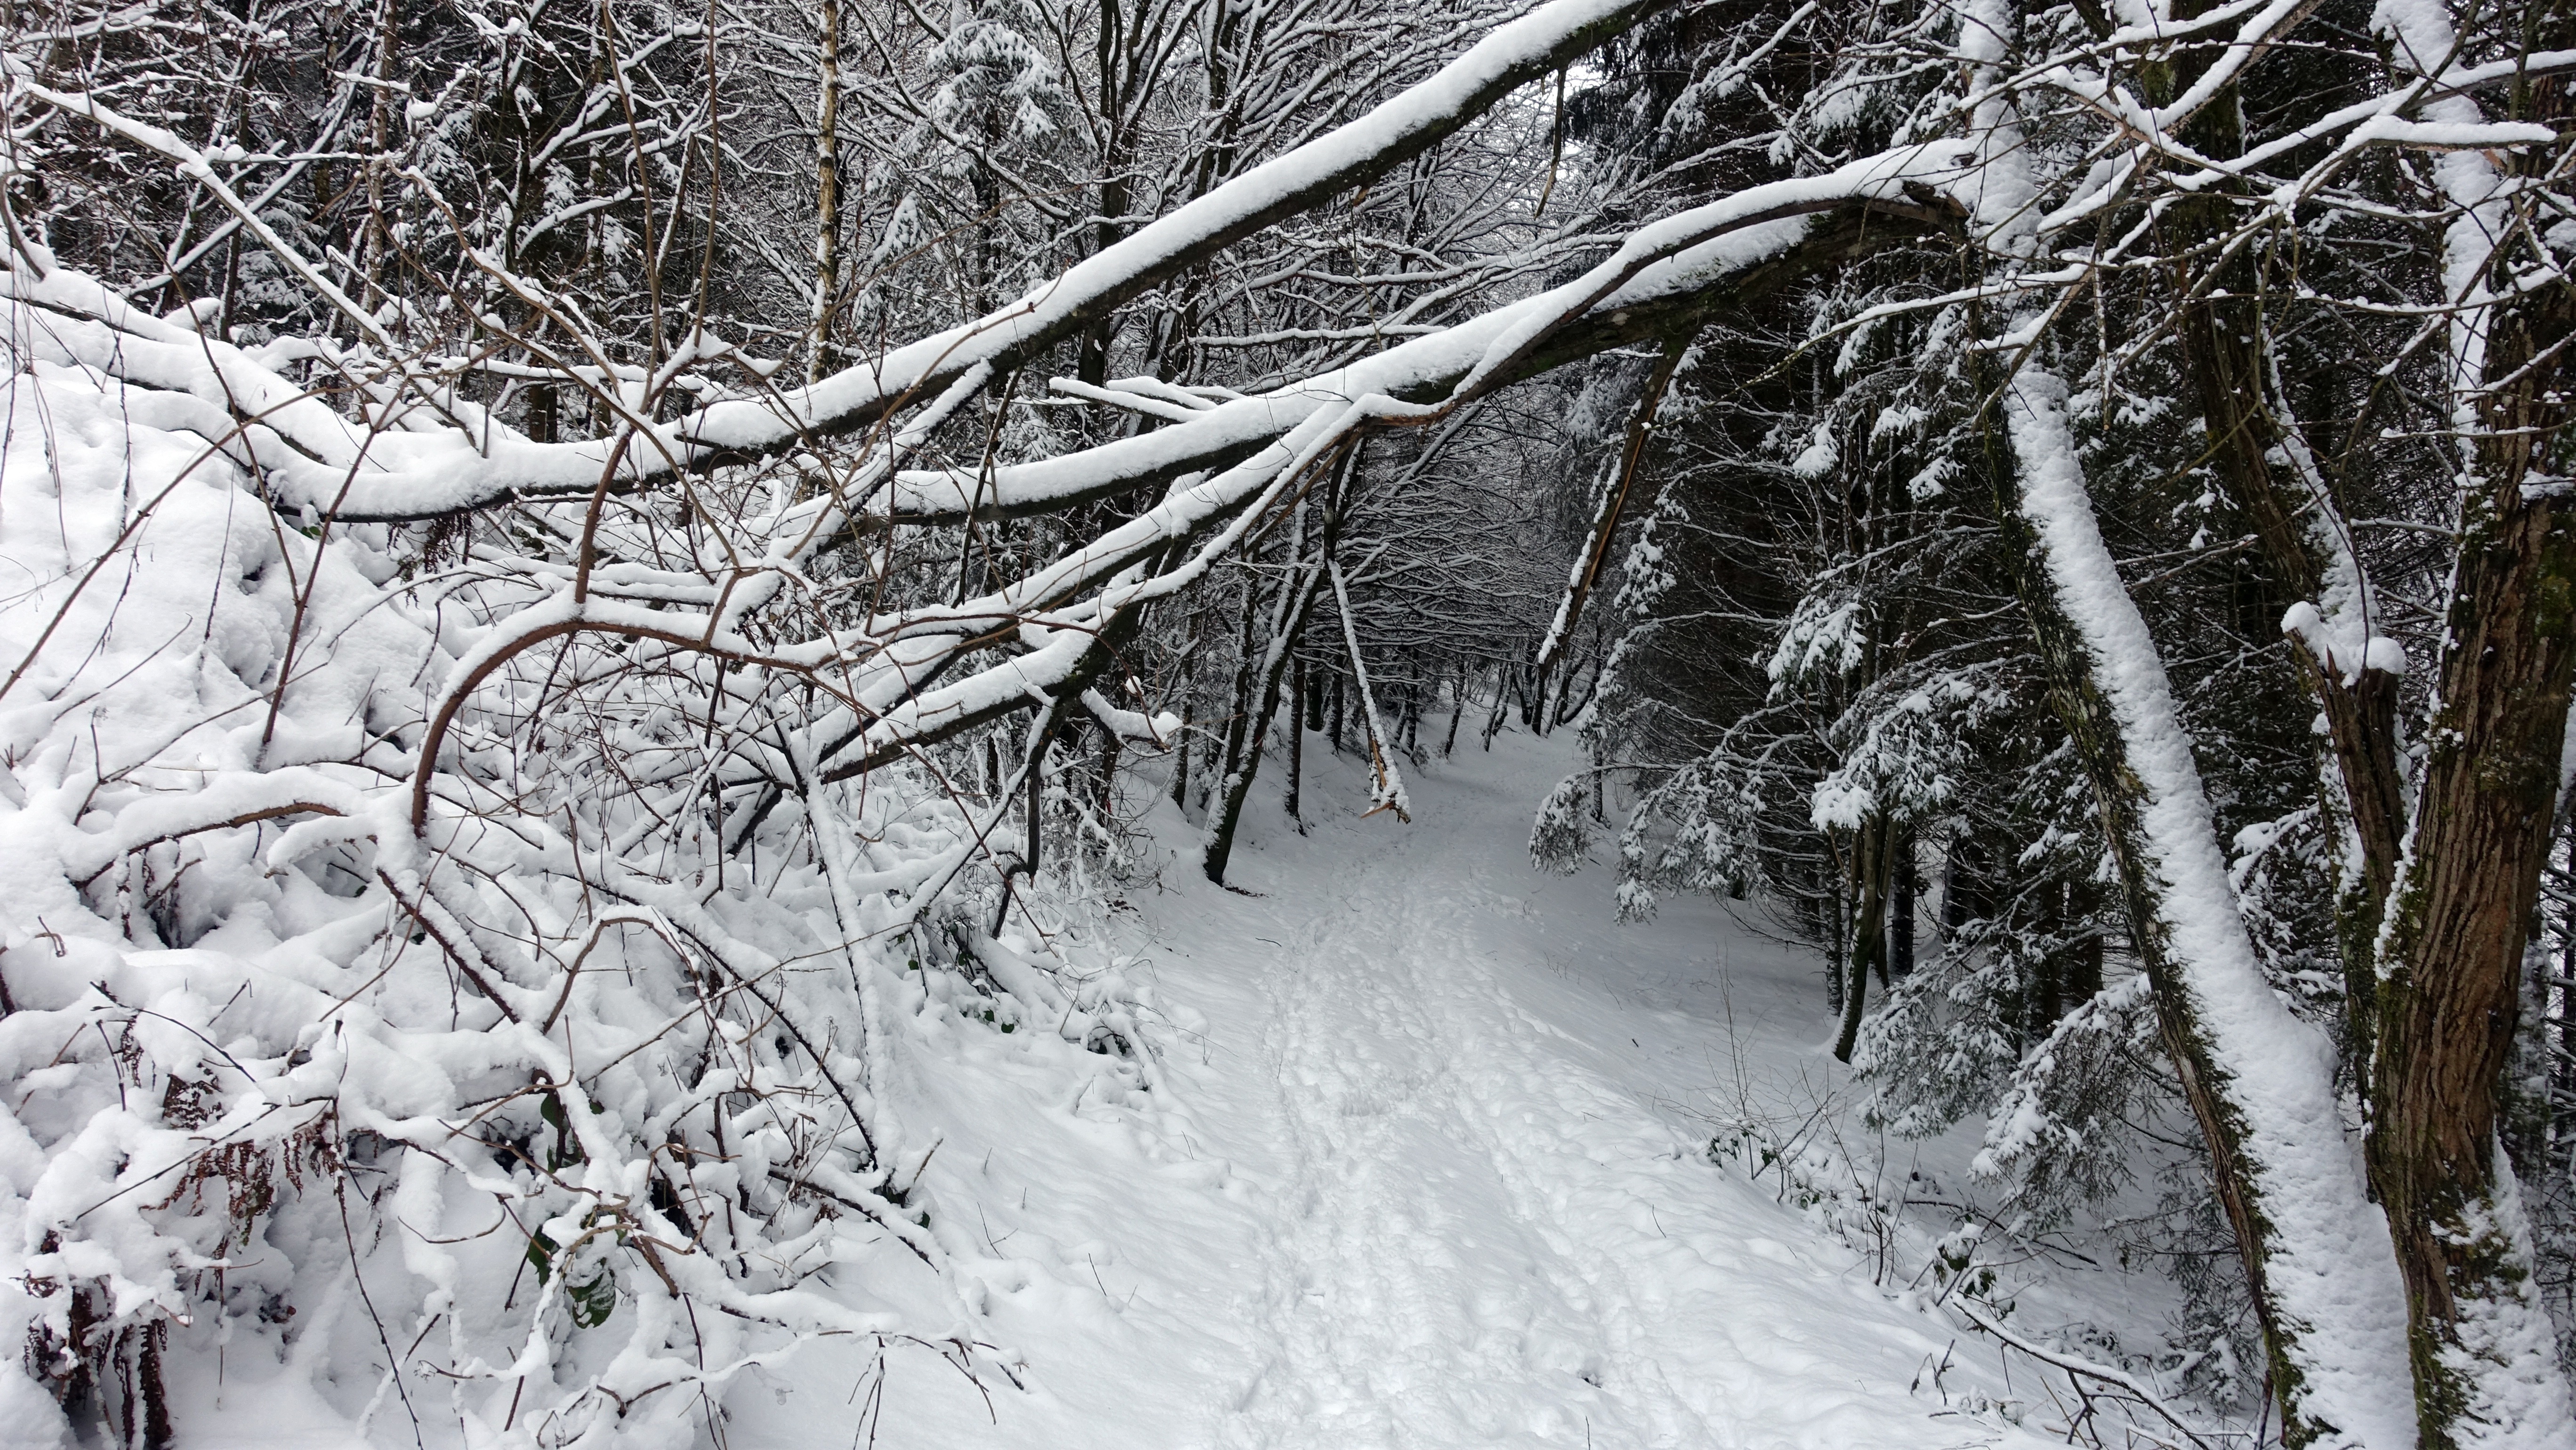
tree, forest, path, branch, snow, winter, white, frost, ice, weather, season, winter landscape, blizzard, woodland, freezing, snowy trees, landscape snow, woody plant, geological phenomenon, winter storm, rain and snow mixed